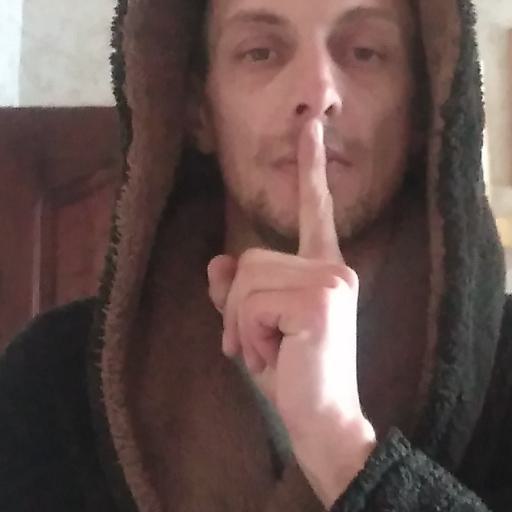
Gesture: mute